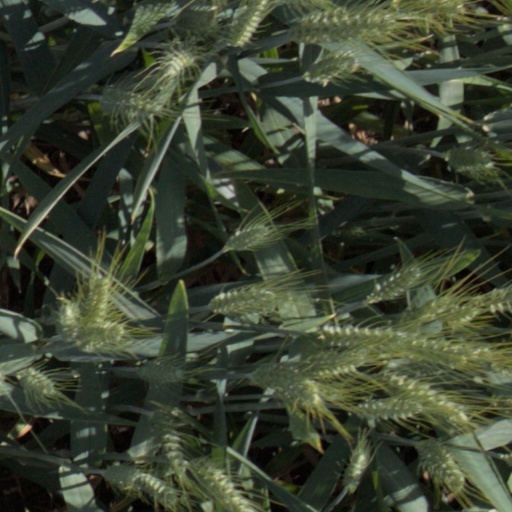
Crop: wheat